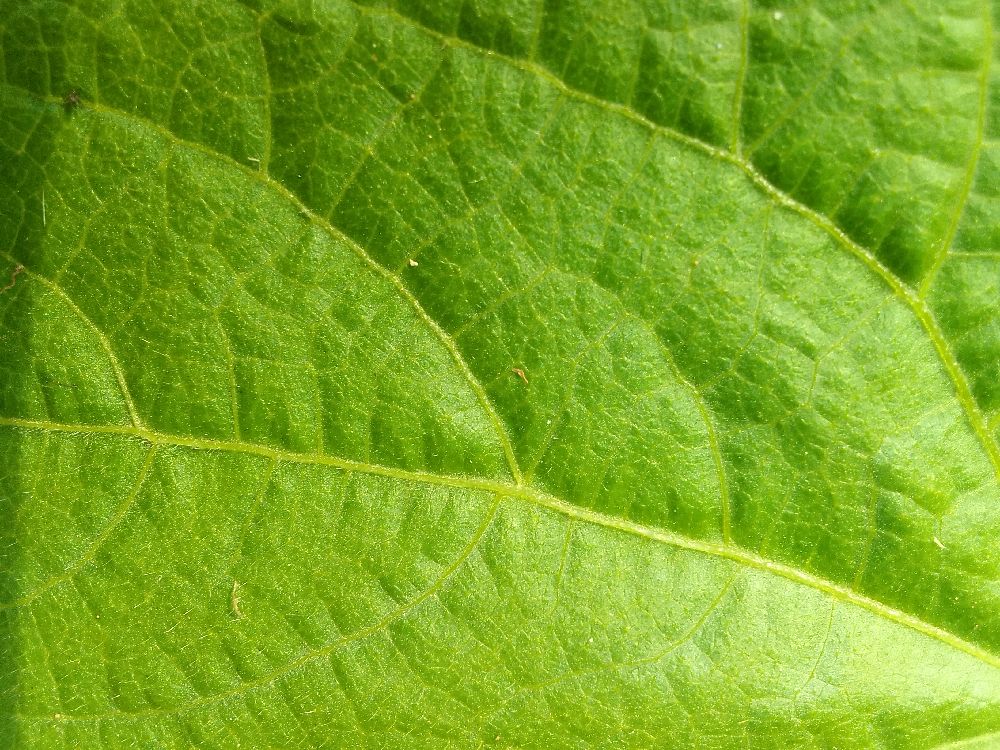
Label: healthy